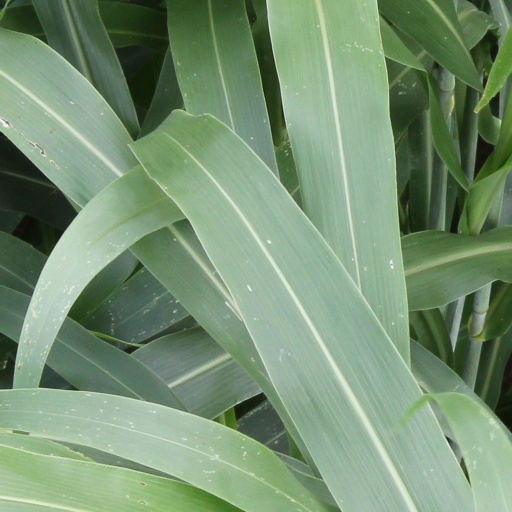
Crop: sorghum